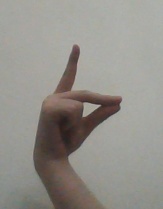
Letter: ta